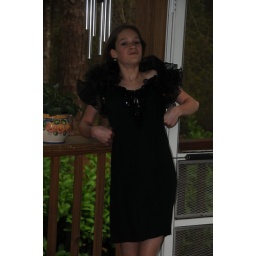
trying on a dress at Steve and Chris's house in Tallahassee, FL